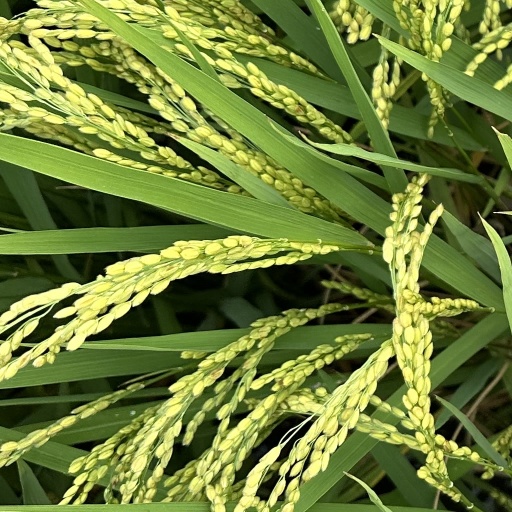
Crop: rice